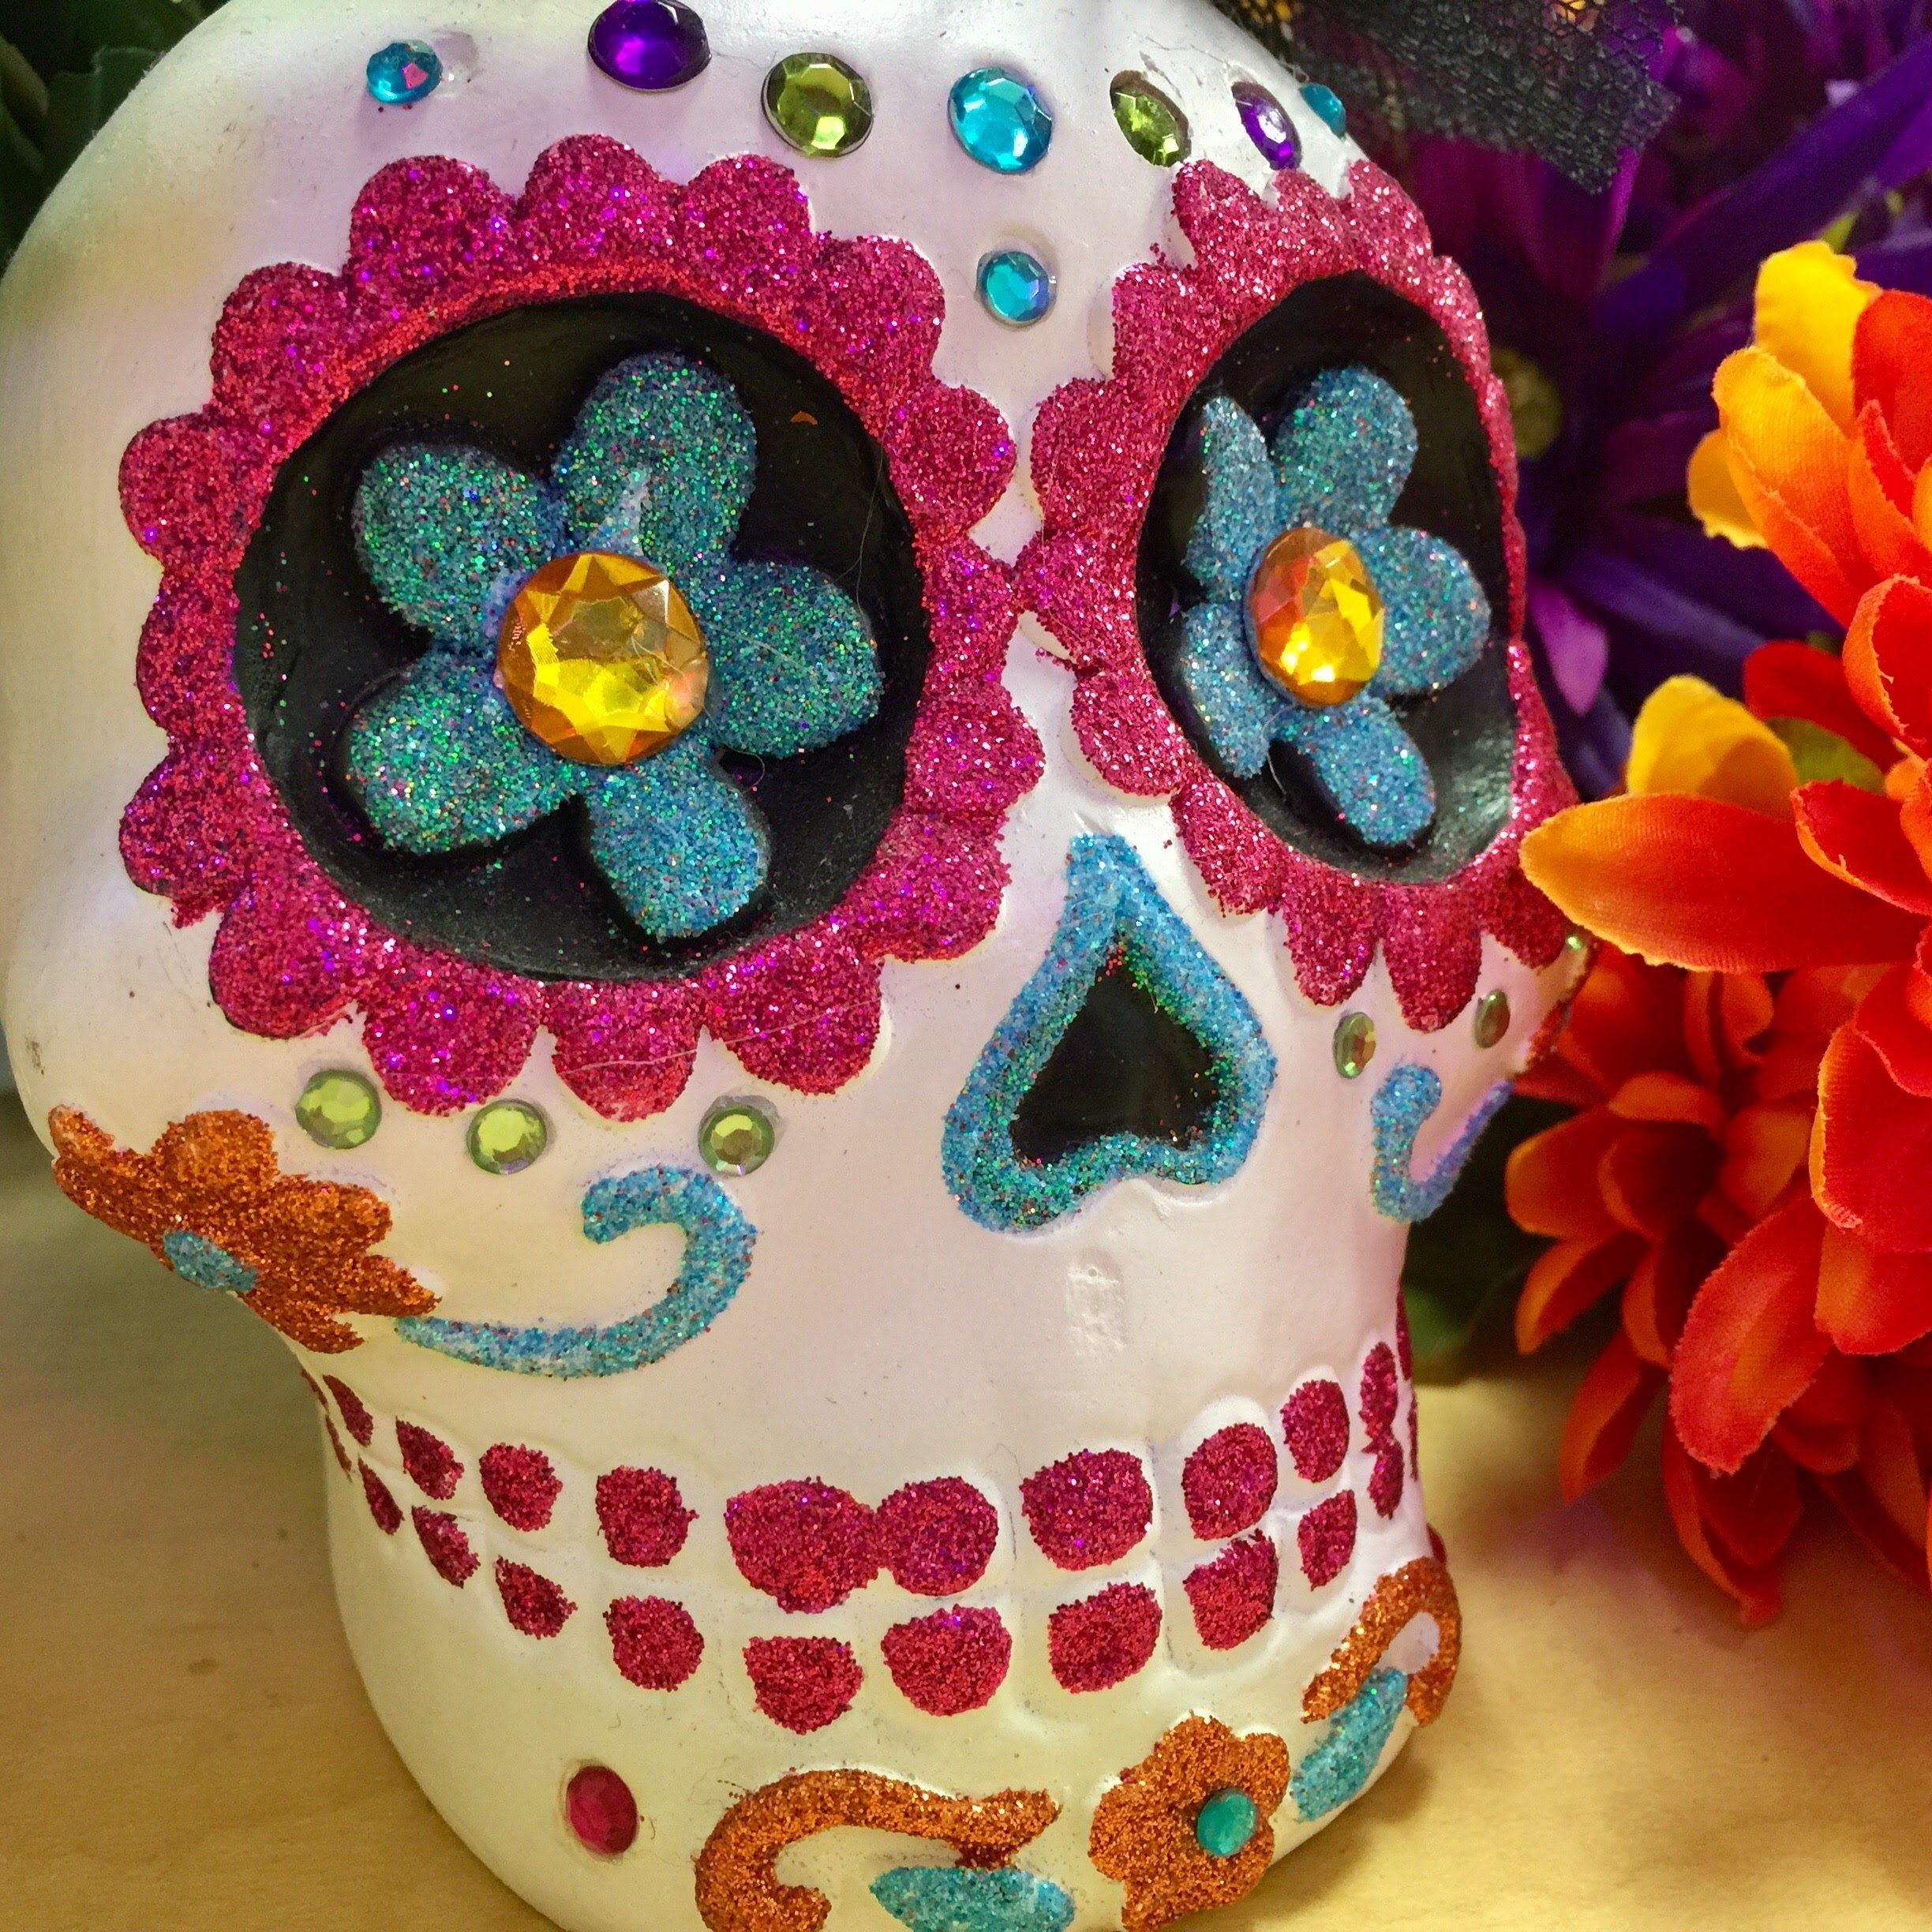
flower, pattern, food, dessert, skull, cake, art, icing, mexico, mexican, muertos, day of the dead, calavera, cake decorating, dia de muertos